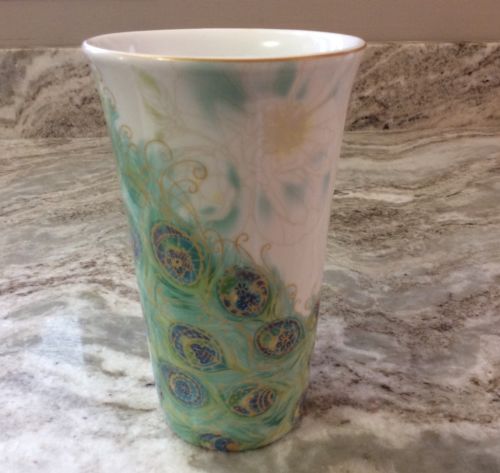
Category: mug